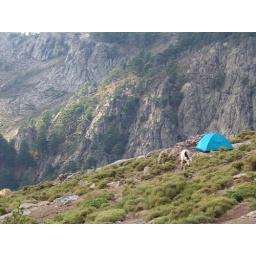
surrounded by rock, mountains and one very curious horse